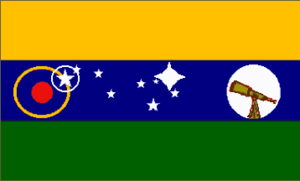
Cet article décrit une liste de drapeaux représentant la Croix du Sud sur leur dessin.
Brazópolis est une municipalité brésilienne de l'État du Minas Gerais et la Microrégion d'Itajubá.